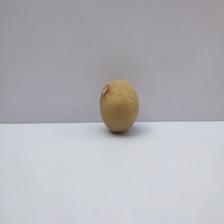
Size: Small